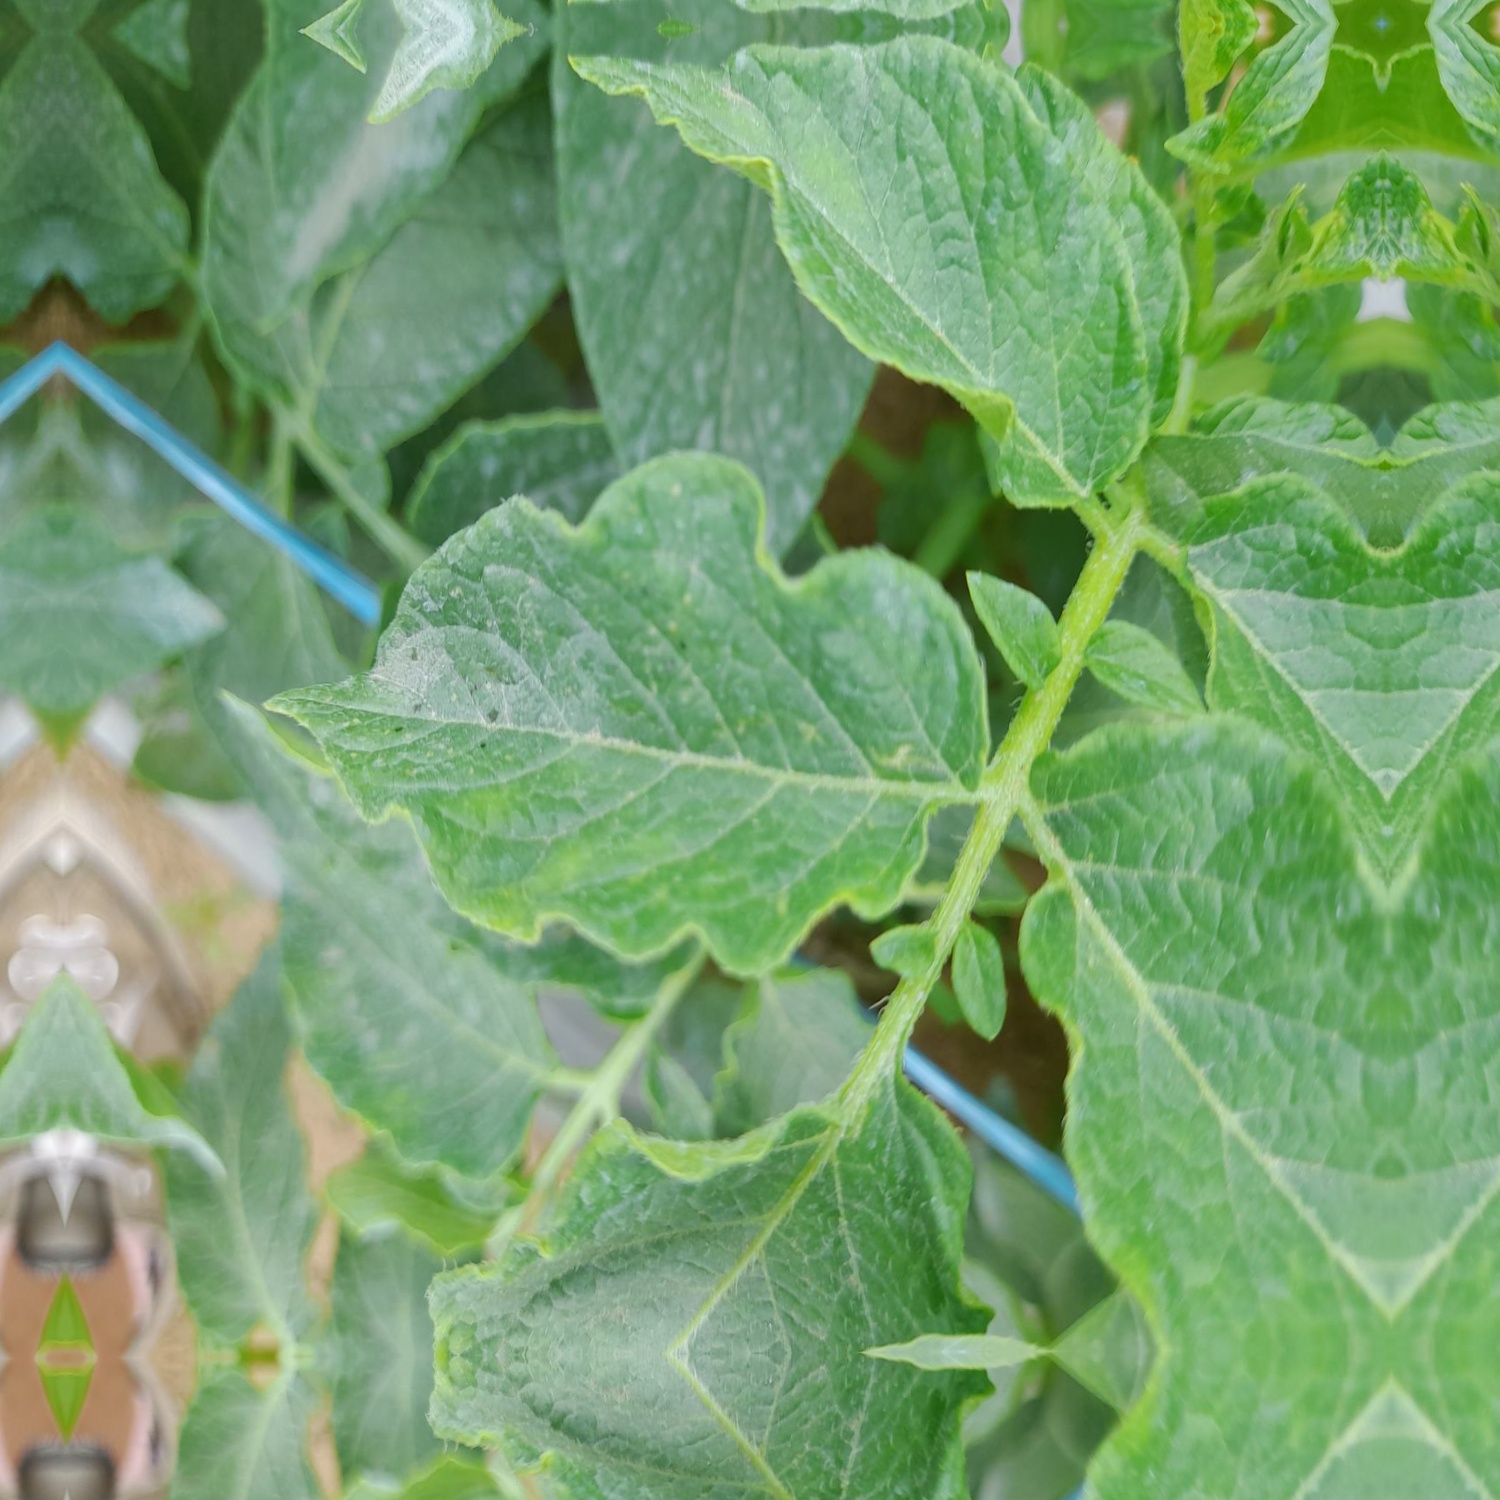
Etiqueta: Virus